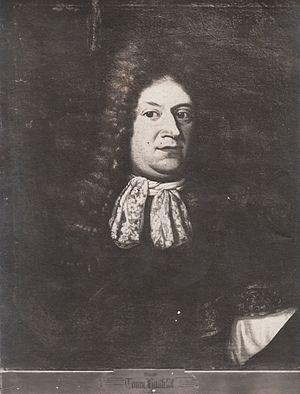
Tønne Huitfeldt, né le 20 novembre 1625 à Hurum et mort le 12 septembre 1677 à Halden, est un général norvégien au service du Danemark.